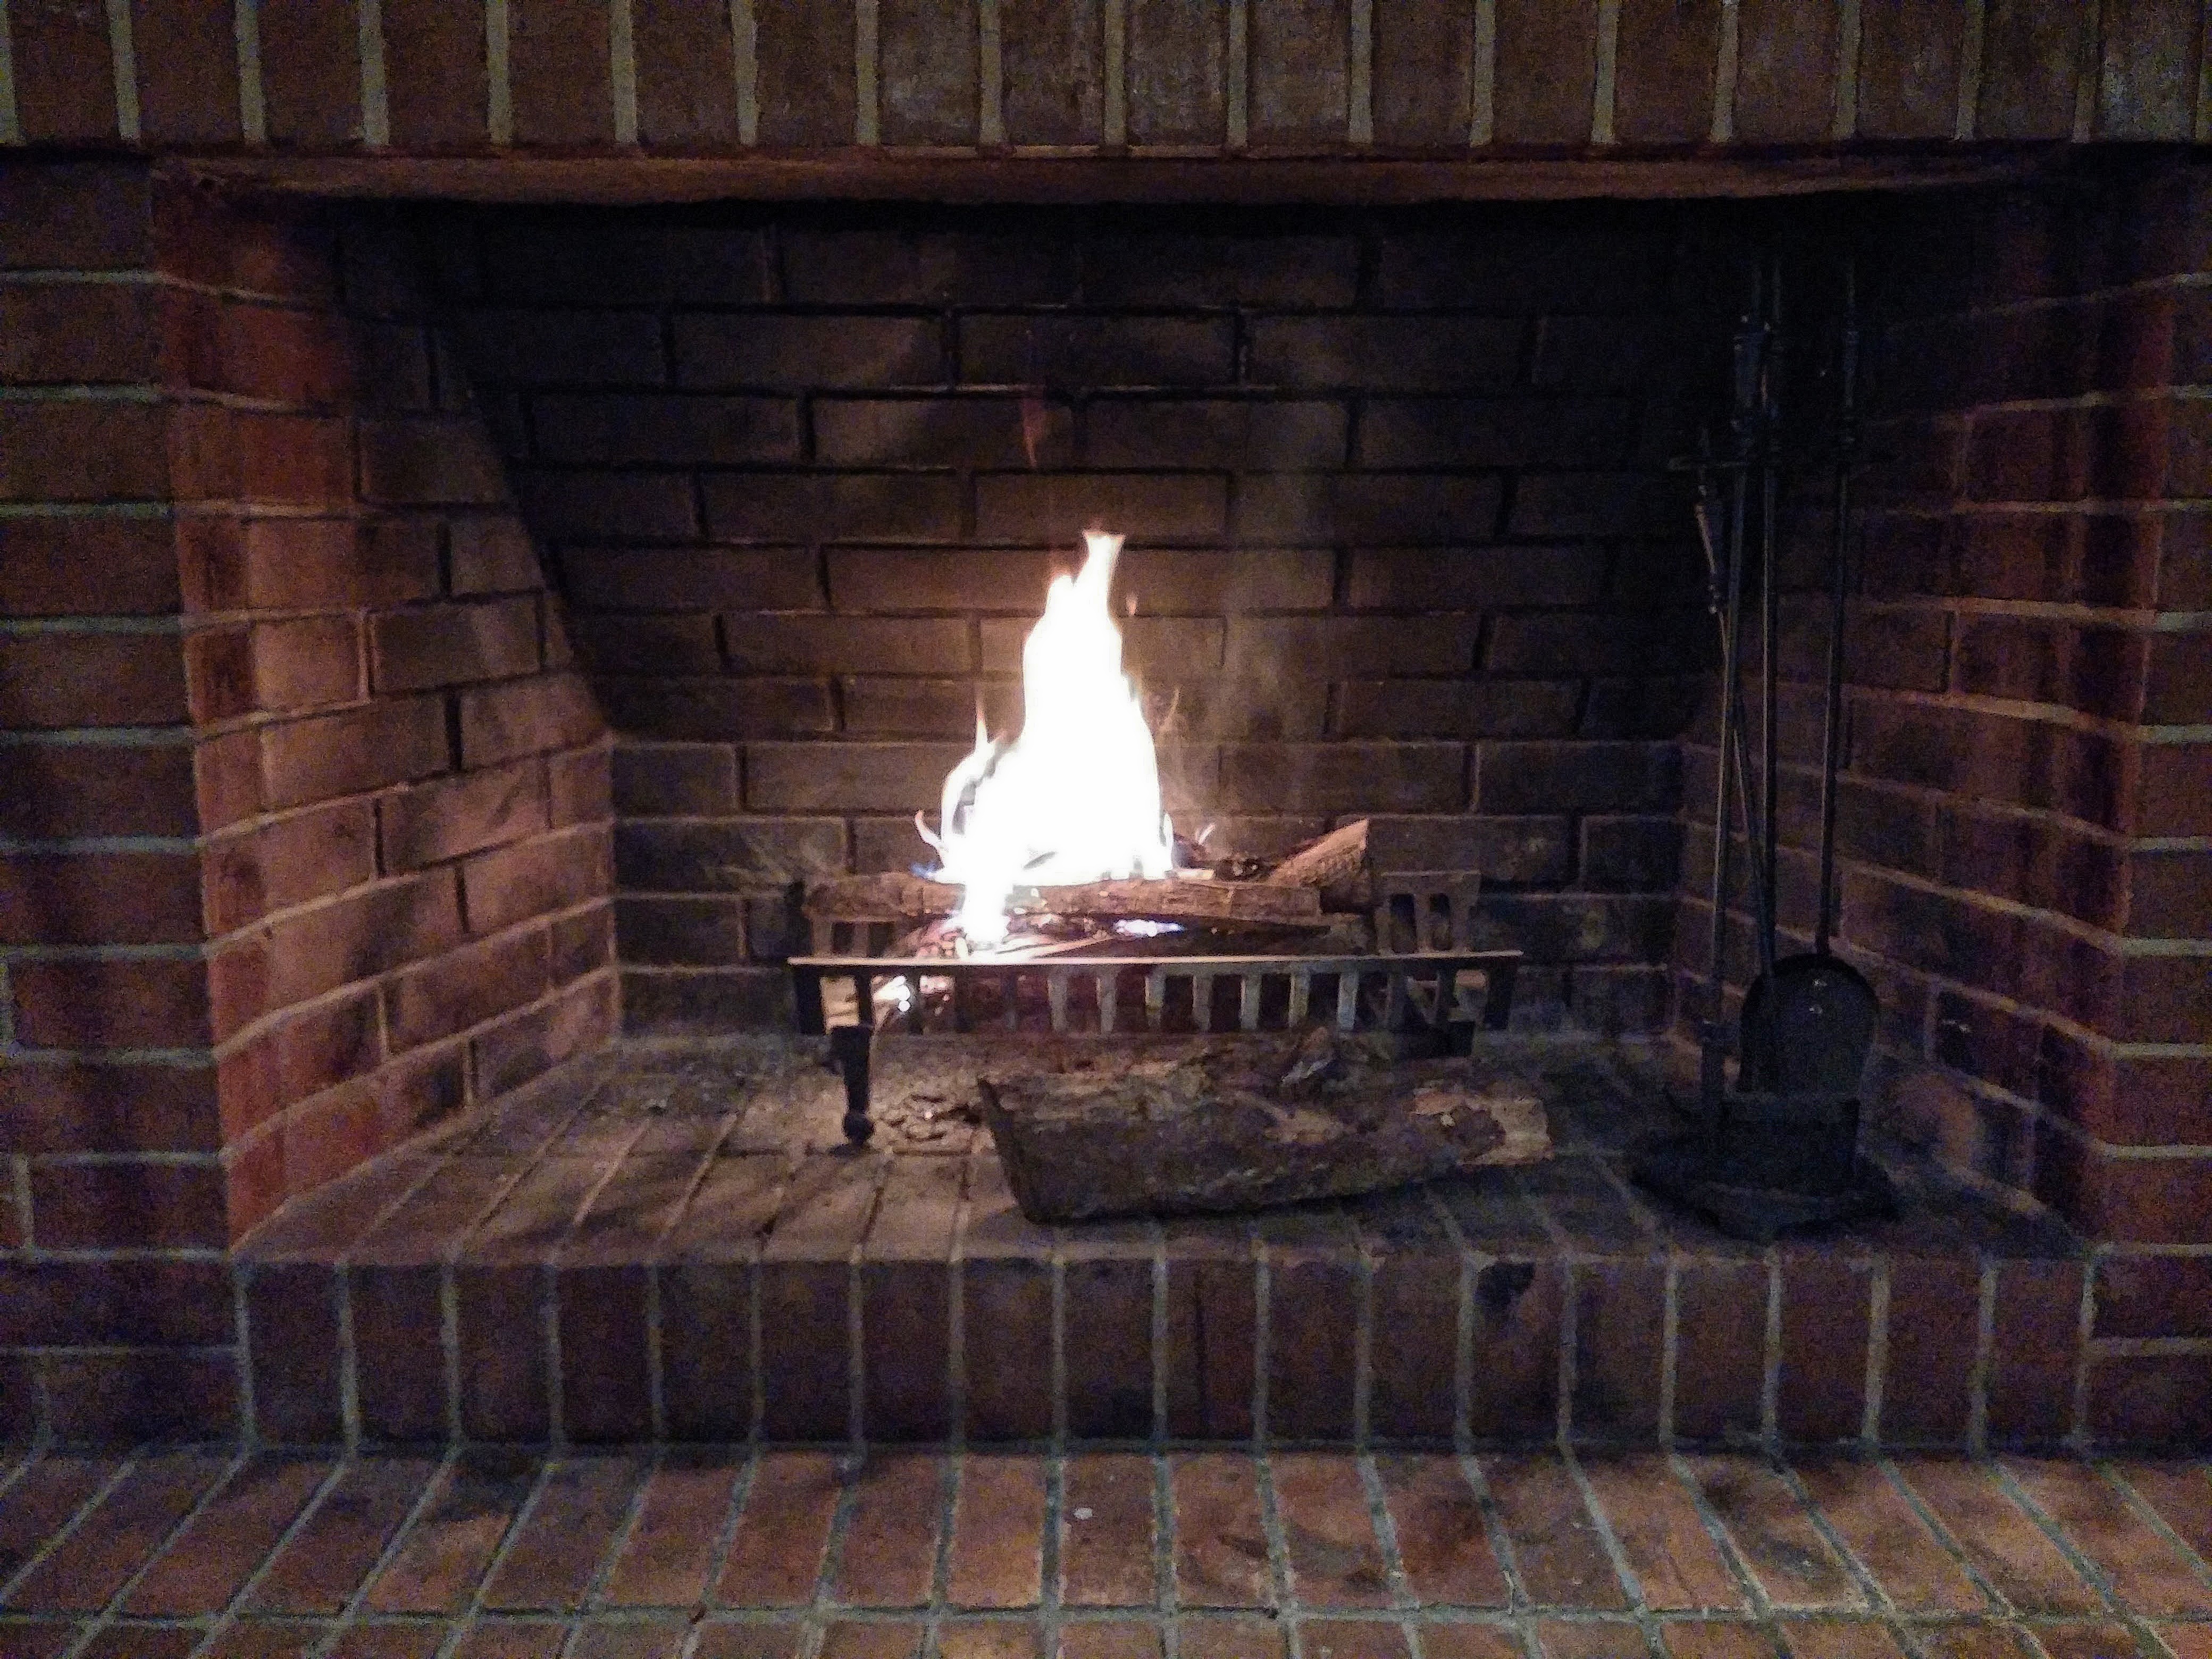
fireplace, brick, brickwork, hearth, masonry oven